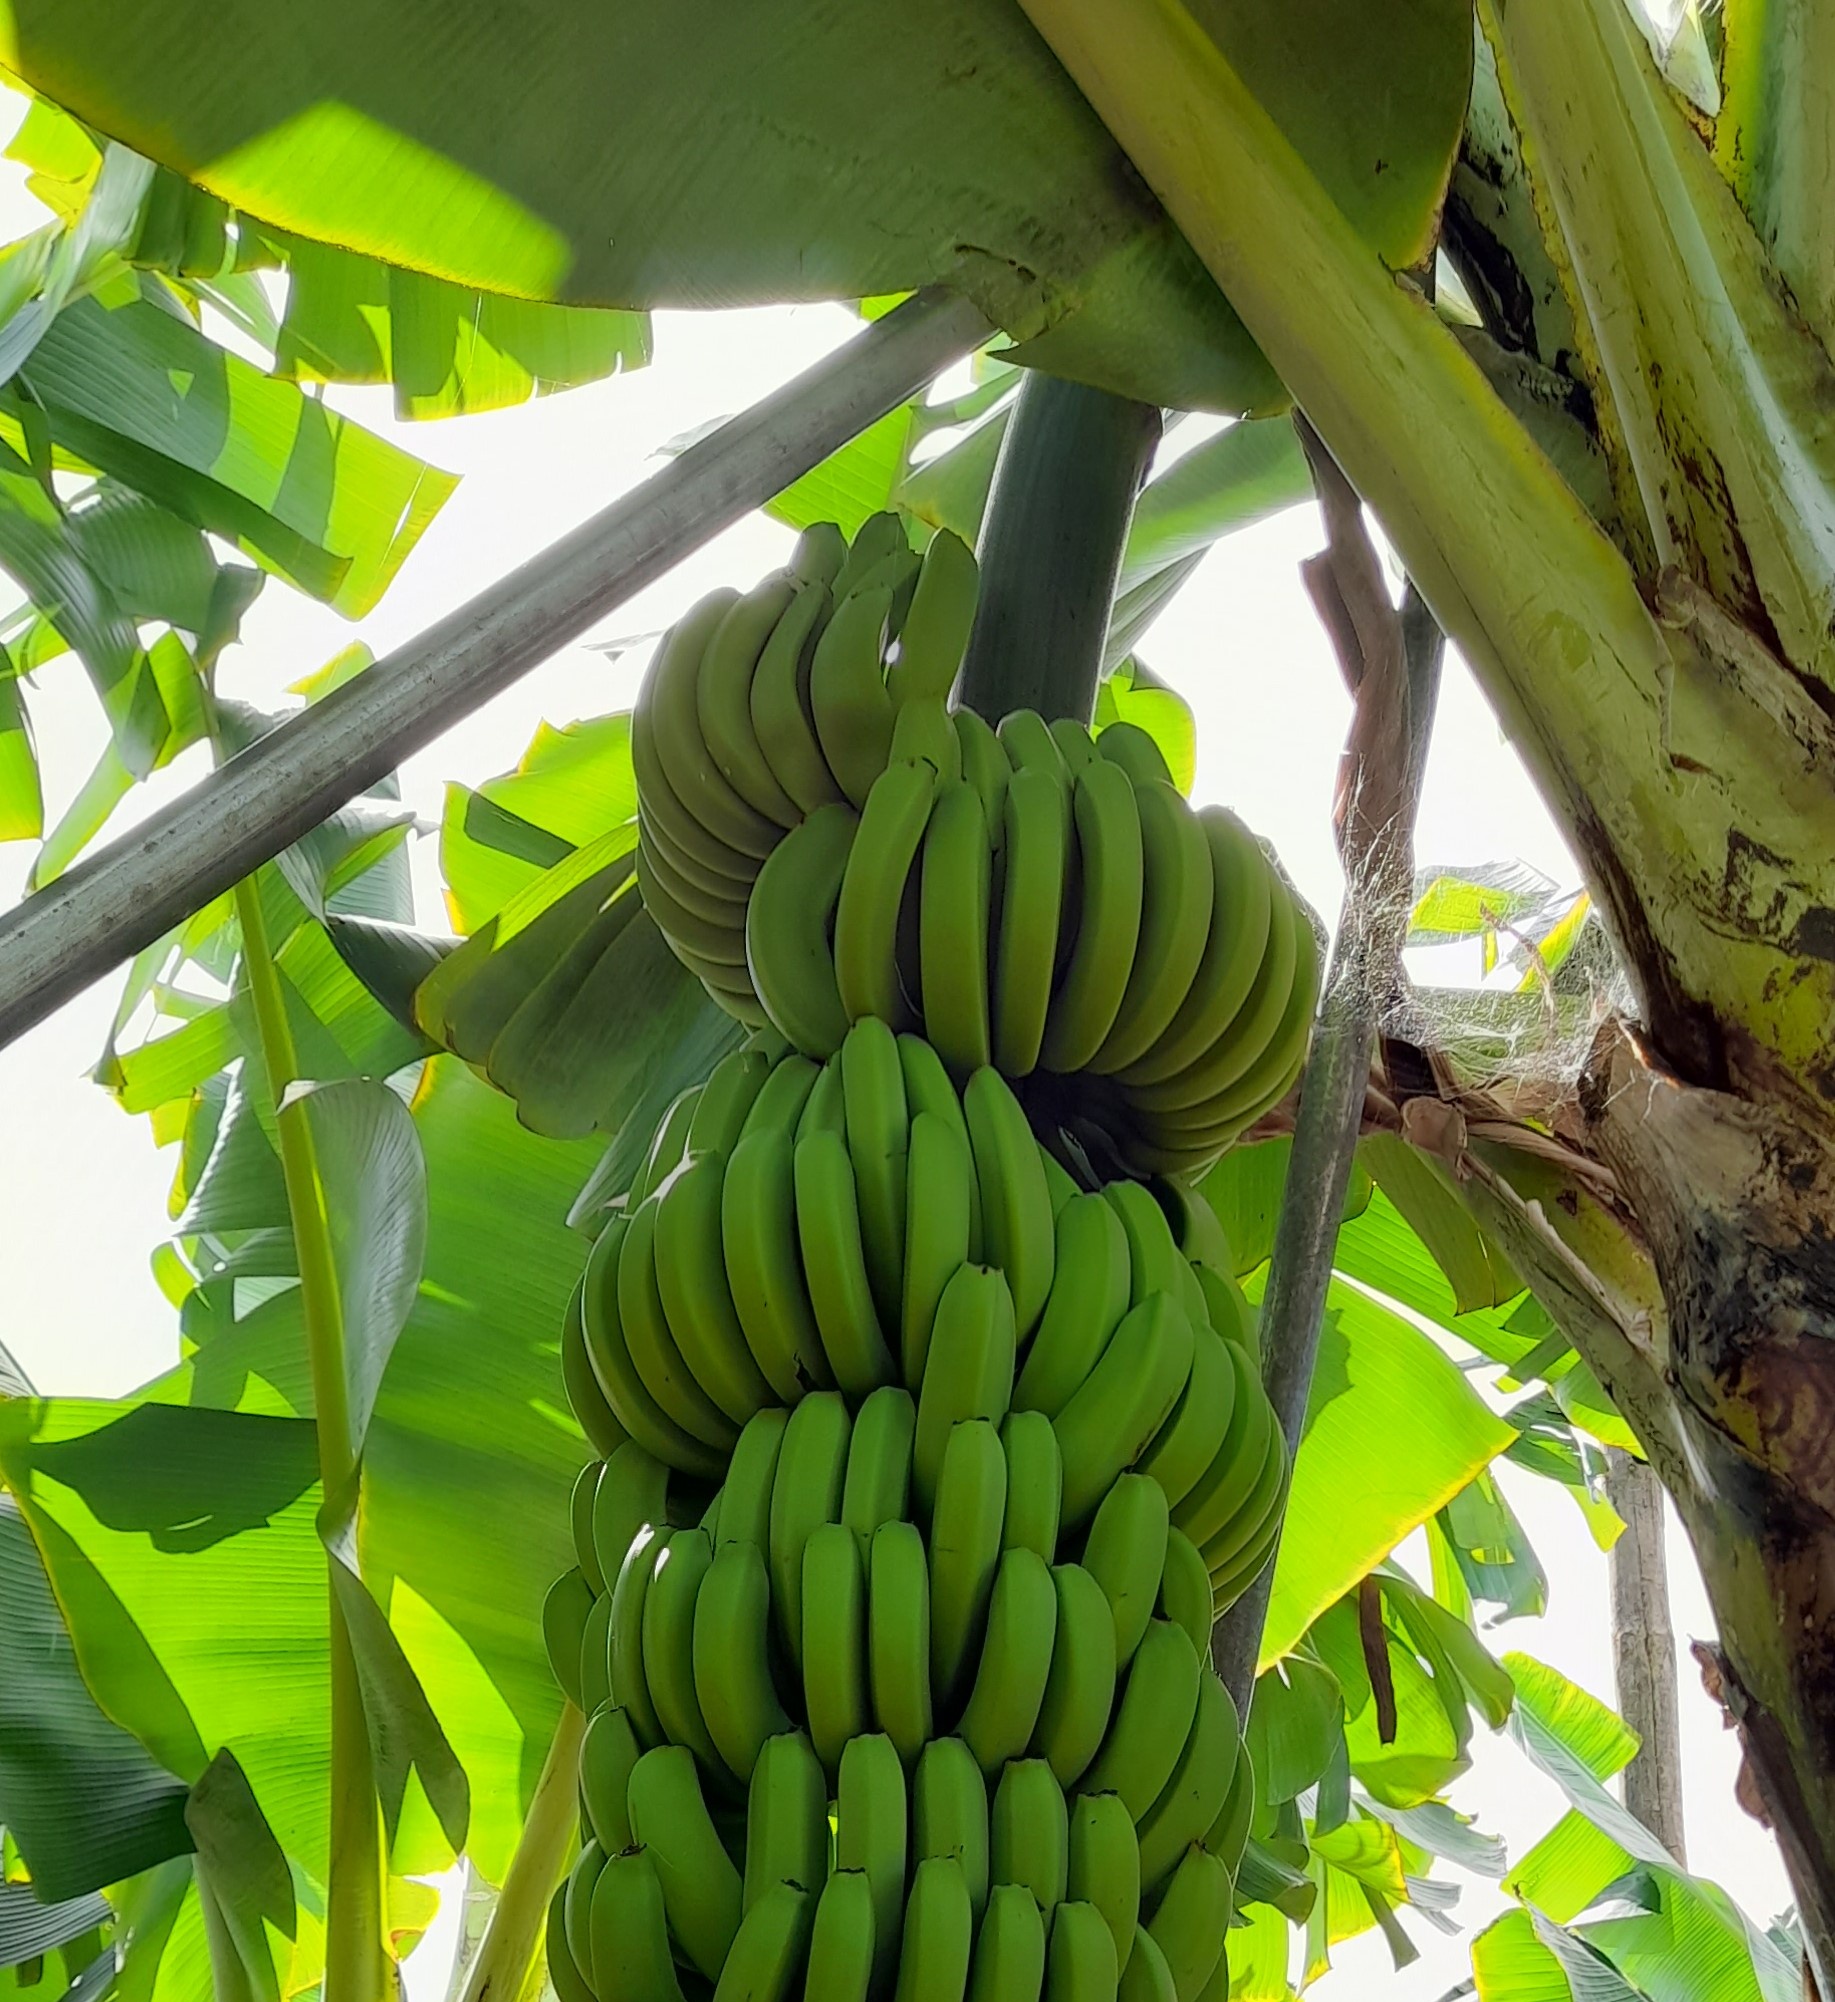
Label: Keep